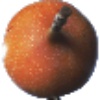
Label: granadilla